Boryspil International Airport

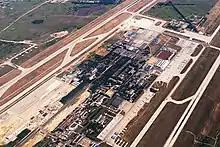
Aerial overview of the airport's grounds

Boryspil International Airport has two operational passenger terminals (D) and (F), one cargo terminal, and a VIP terminal. The largely overcrowded former domestic Terminal A was closed on 15 September 2011, in favor of transferring all domestic operations to nearby Terminal B. In 2013, all domestic and international operations were transferred from Terminal B to Terminal D.